Palt

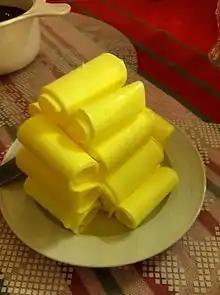
Butter prepared in a stack to serve on palt

Blodpalt is an old-fashioned Swedish dish still fairly common in northern Sweden and Finland. The dish's history goes back to a time when the households carefully made use of all parts of the animals to get enough food.